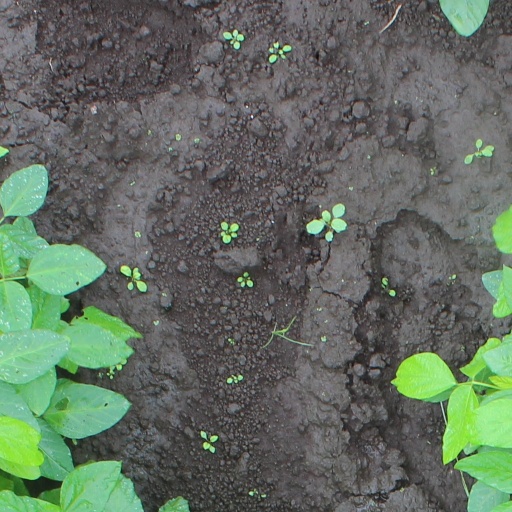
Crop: soybean